Edward G. Stoiber

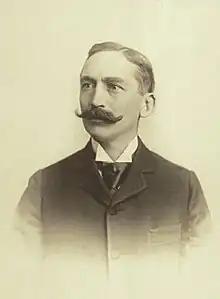

Edward G. Stoiber (September 18, 1855 – April 21, 1906) was an American mining engineer and owner of the Silver Lakes Mines and Mills near Silverton, Colorado. Stoiber went to Germany and completed a mining degree program. When he returned he began working as a mining engineer in Leadville, Colorado. In the mid-1880s, he went into business with his brother Gustavus, establishing a mill and mine in San Jan County near Silverton. By 1887, the brothers decided to part ways, with Edward keeping the Silver Lake mine. The following year he married Lena Allen Webster who would become joint owner of the business and an operational manager. Edward focused on mining engineering, which was crucial to find economical ways to mine and process low-grade ore. He investigated mining practices and ore processing until he was able to become a profitable enterprise that also brought prosperity to the San Juan mining district. Lena was a hard-driving, yet also caring manager, ensuring that the mining operations were effective. That included wearing men's clothes and performing work as needed. They were involved in community, philanthropic, and industry efforts, including dual-membership in the American Institute of Mining Engineers.